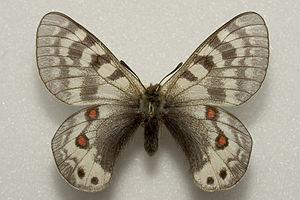
Parnassius est un genre de lépidoptères appartenant à la famille des Papilionidae et à la sous-famille des Parnassiinae. Ses espèces sont appelées les Apollons, en référence au dieu grec éponyme. Elles sont originaires des régions circumpolaires et surtout montagneuses de l'hémisphère nord. Elles sont assez variables en forme et en coloration. Elles montrent une adaptation à la vie en altitude appelée mélanisme d'altitude avec des colorations plus foncées du corps et de la base des ailes qui permettent un réchauffement rapide de l'animal au soleil.
Parnassius delphius est une espèce d'insectes lépidoptères de la famille des Papilionidae, de la sous-famille des Parnassiinae et du genre Parnassius.